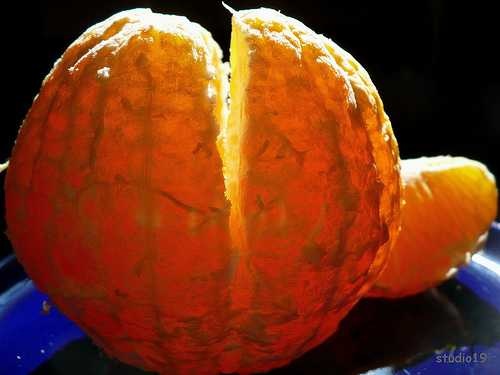
Label: Orange